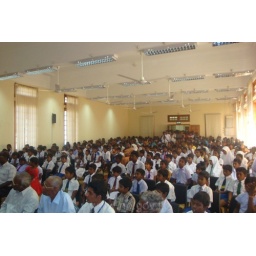
Issuing of library books by Hon. Governor